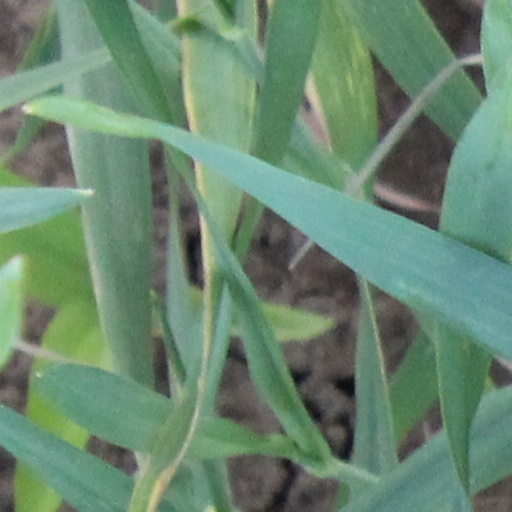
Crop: wheat